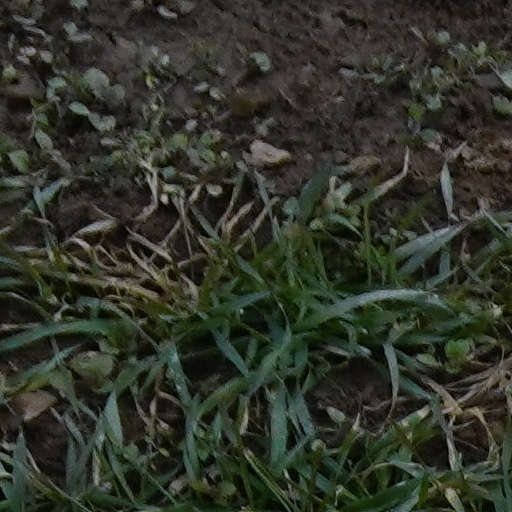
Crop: wheat